Oregon Geographic Names

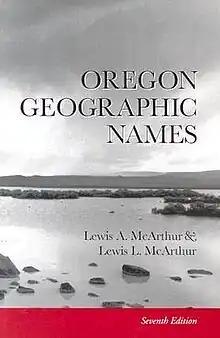
Cover of 7th edition

Oregon Geographic Names is a compilation of the origin and meaning of place names in the U.S. state of Oregon, published by the Oregon Historical Society. The book was originally published in 1928. It was compiled and edited by Lewis A. McArthur. , the book is in its seventh edition, which was compiled and edited by Lewis L. McArthur (who died in 2018).